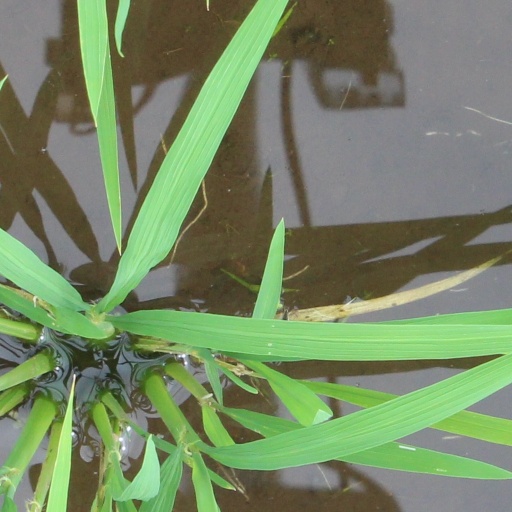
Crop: rice